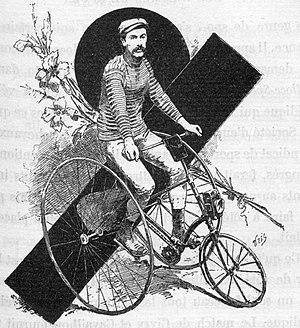
Frédéric de Civry vers 1885, en tricycle.
Frédéric de Civry est un ancien coureur cycliste français, professionnel de 1881 à 1888. Il a fait carrière sur route et sur piste.